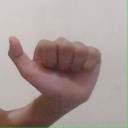
अक्षर: त